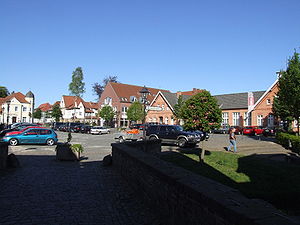
Bersenbrück / Geografi
Torvet i Bersenbrück
Bersenbrück er en kommune med knap 8.000 indbyggere der administrationsby i Samtgemeinde Bersenbrück, i den nordlige del af Landkreis Osnabrück, i den tyske delstat Niedersachsen.